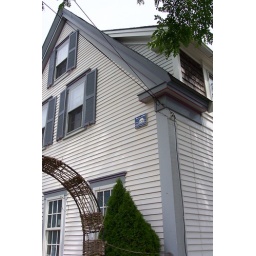
A house moved by boat